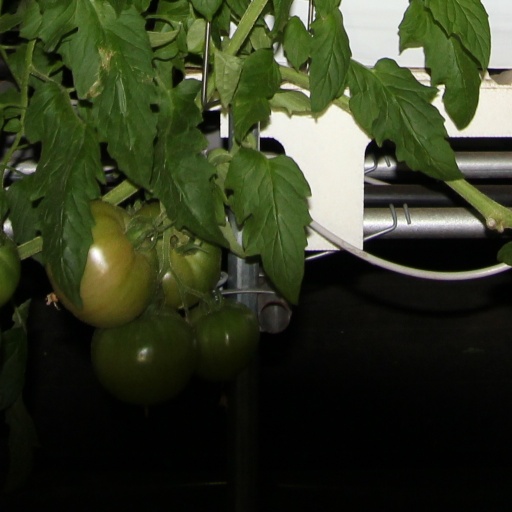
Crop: tomato